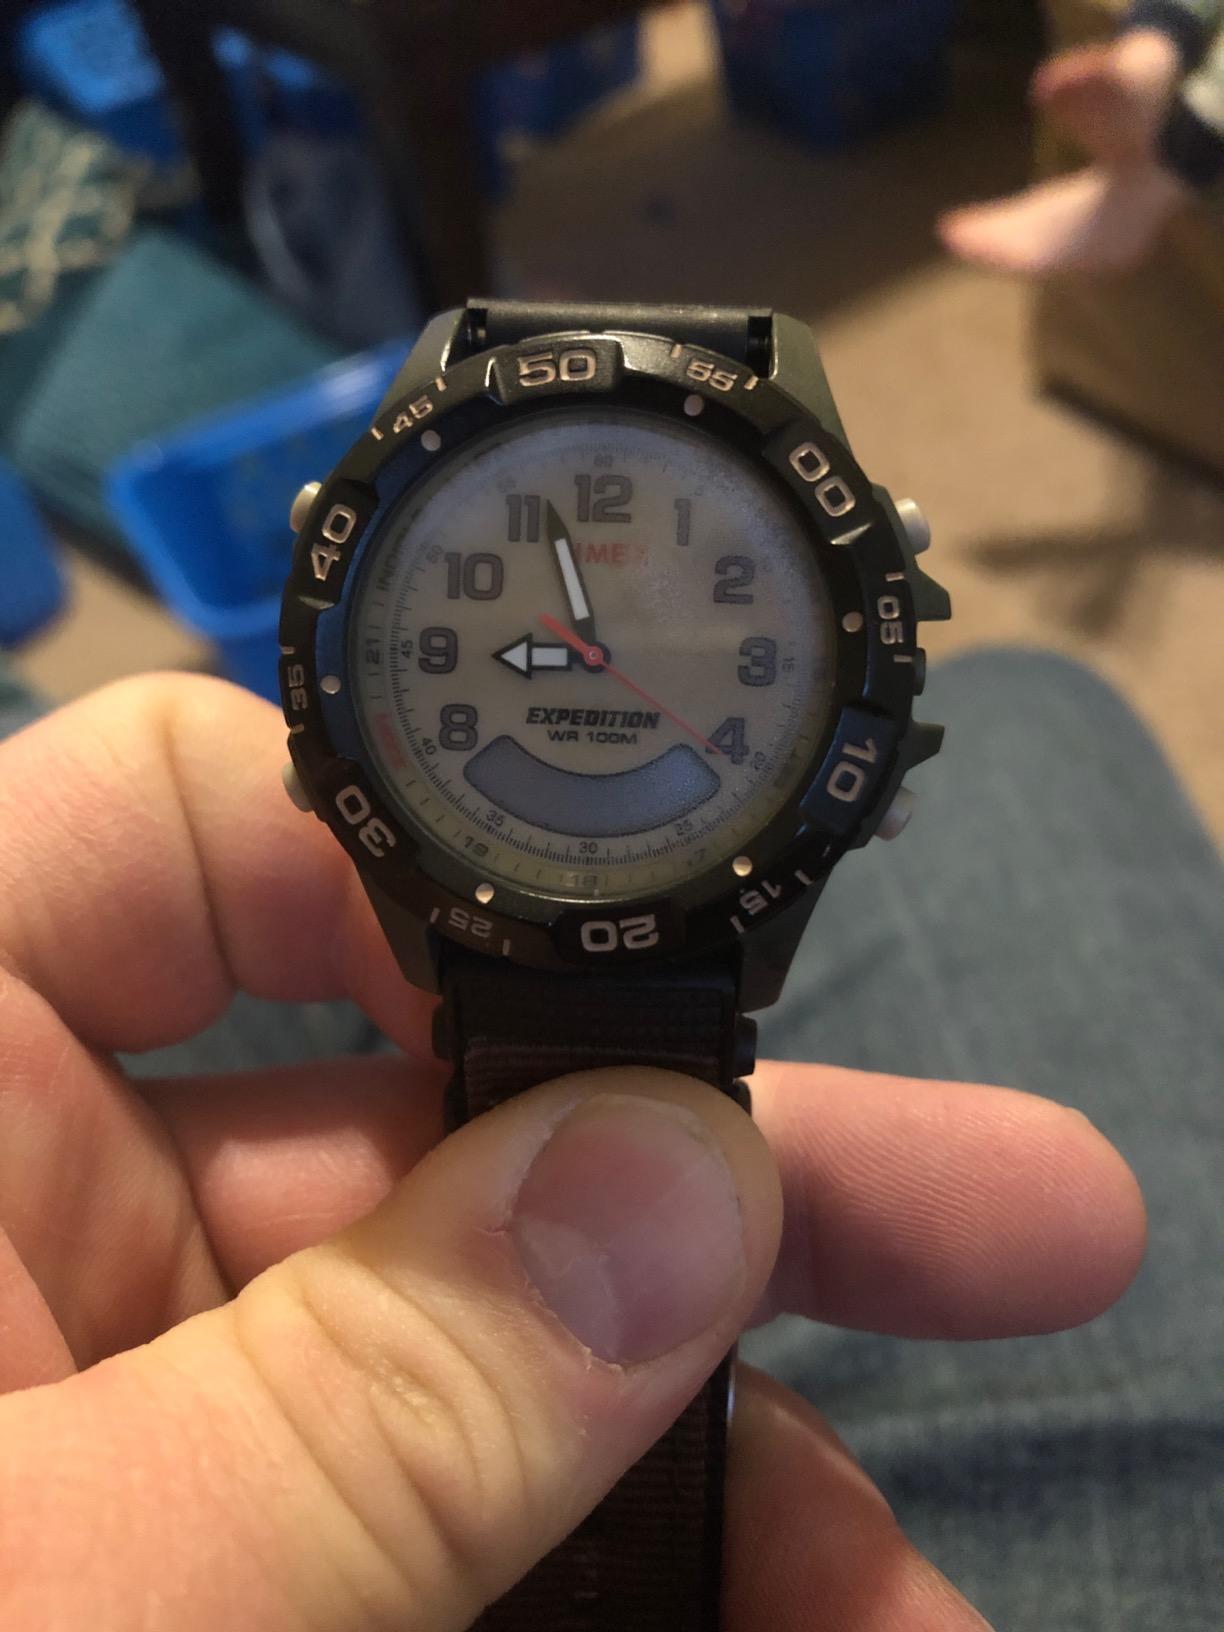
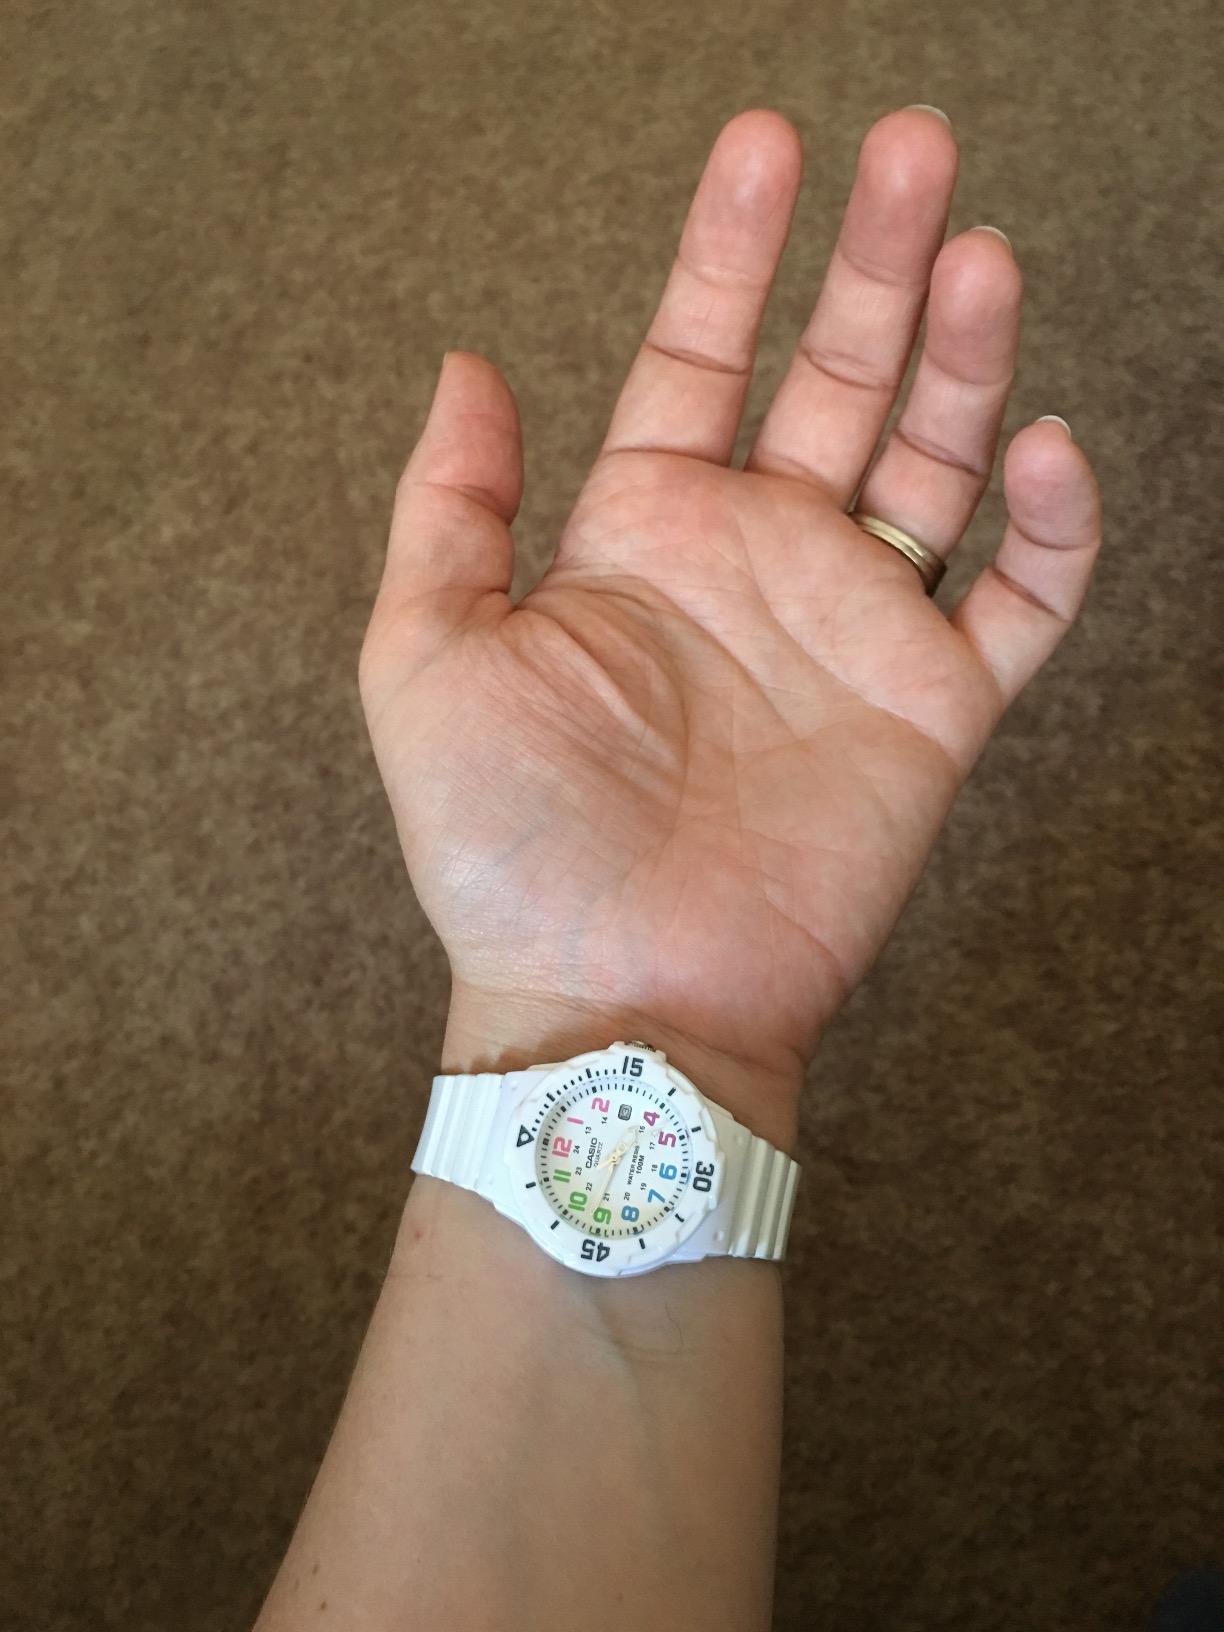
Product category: accessories_watch
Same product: no